Vadim Zvjaginsev

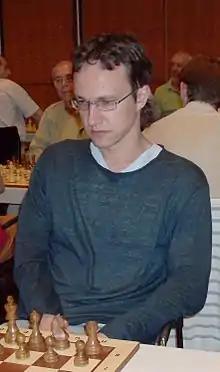
Zvjaginsev in 2009

Vadim Zvjaginsev (born 18 August 1976 in Moscow) is a Russian chess player who received the FIDE title of Grandmaster (GM) in 1994. He played for the gold medal-winning Russian team in the 1997 World Team Chess Championship and in the 1998 Chess Olympiad.